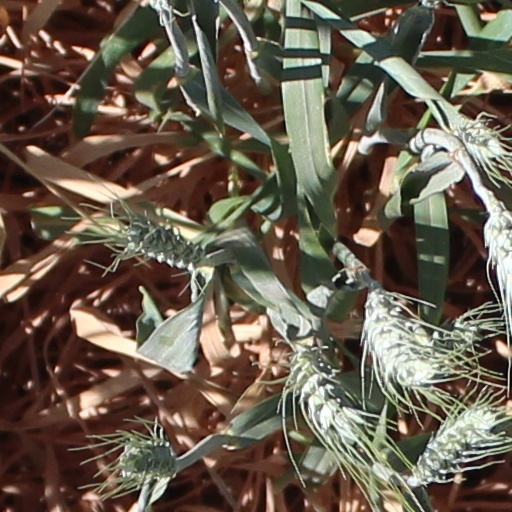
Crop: wheat